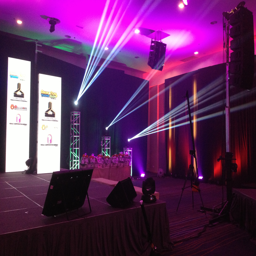
the stage is ready for the show to start